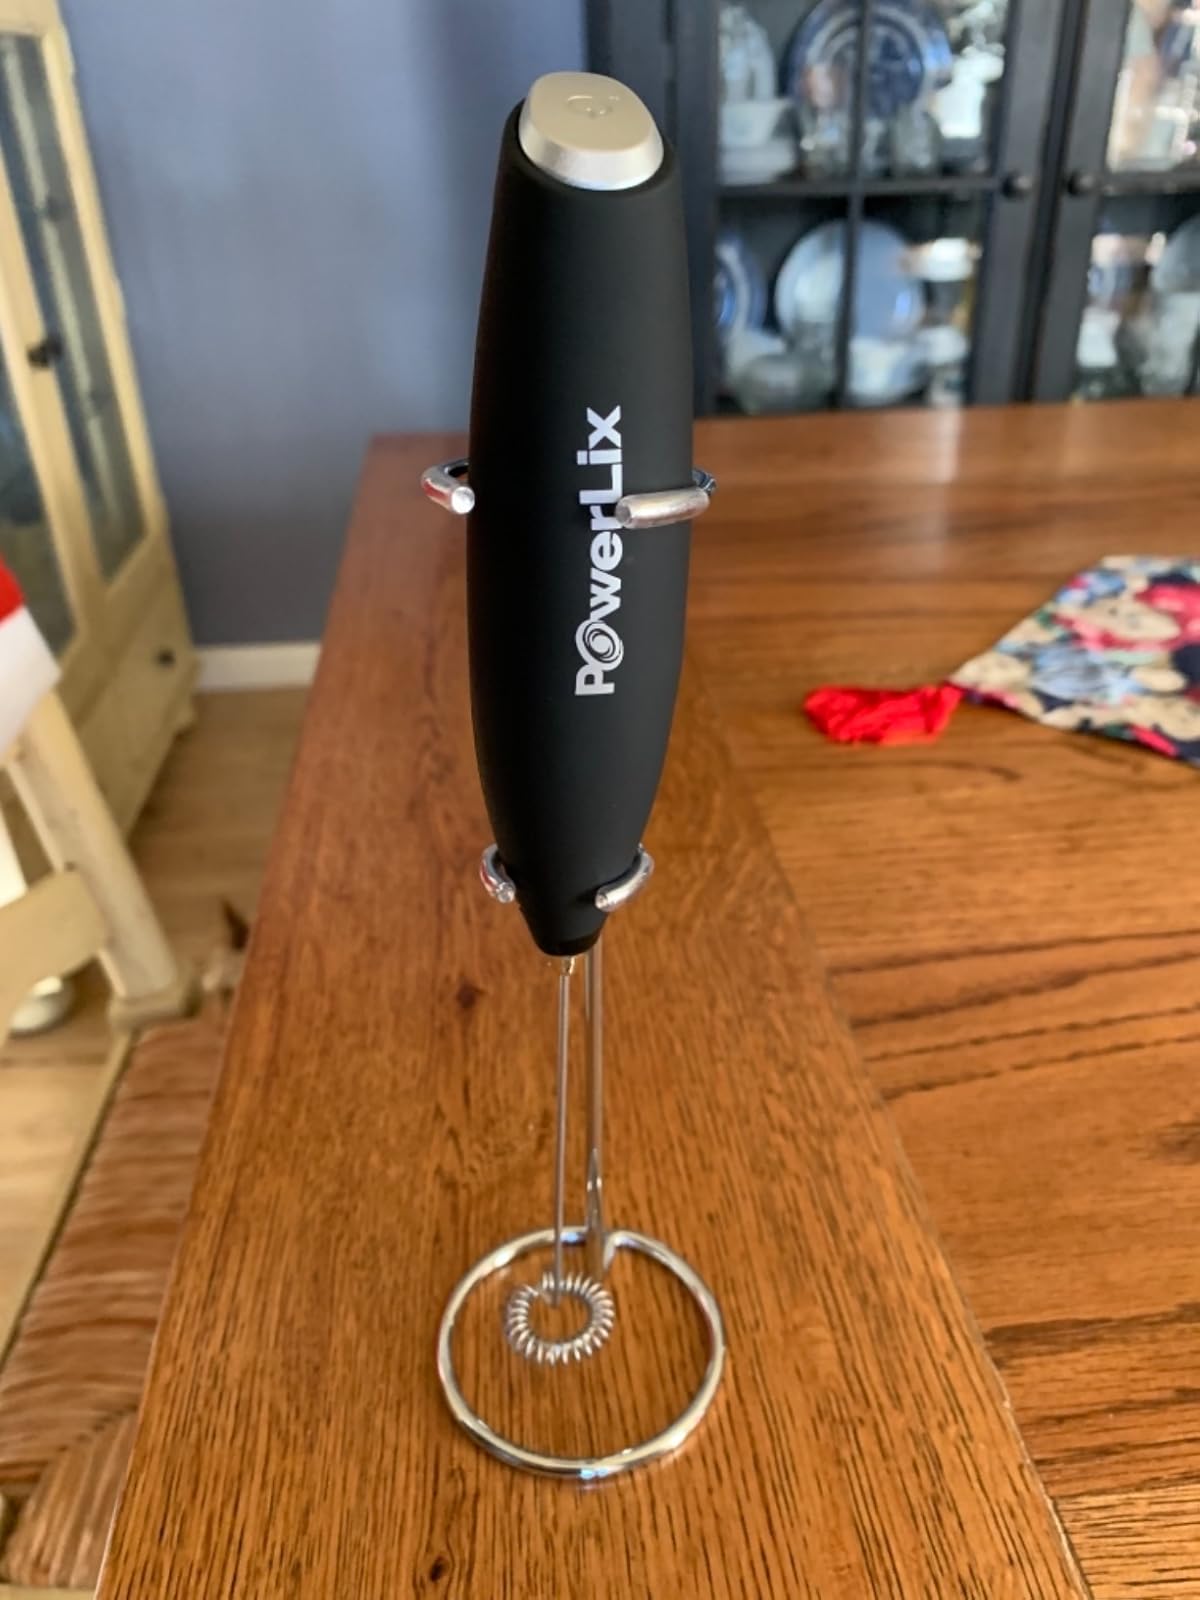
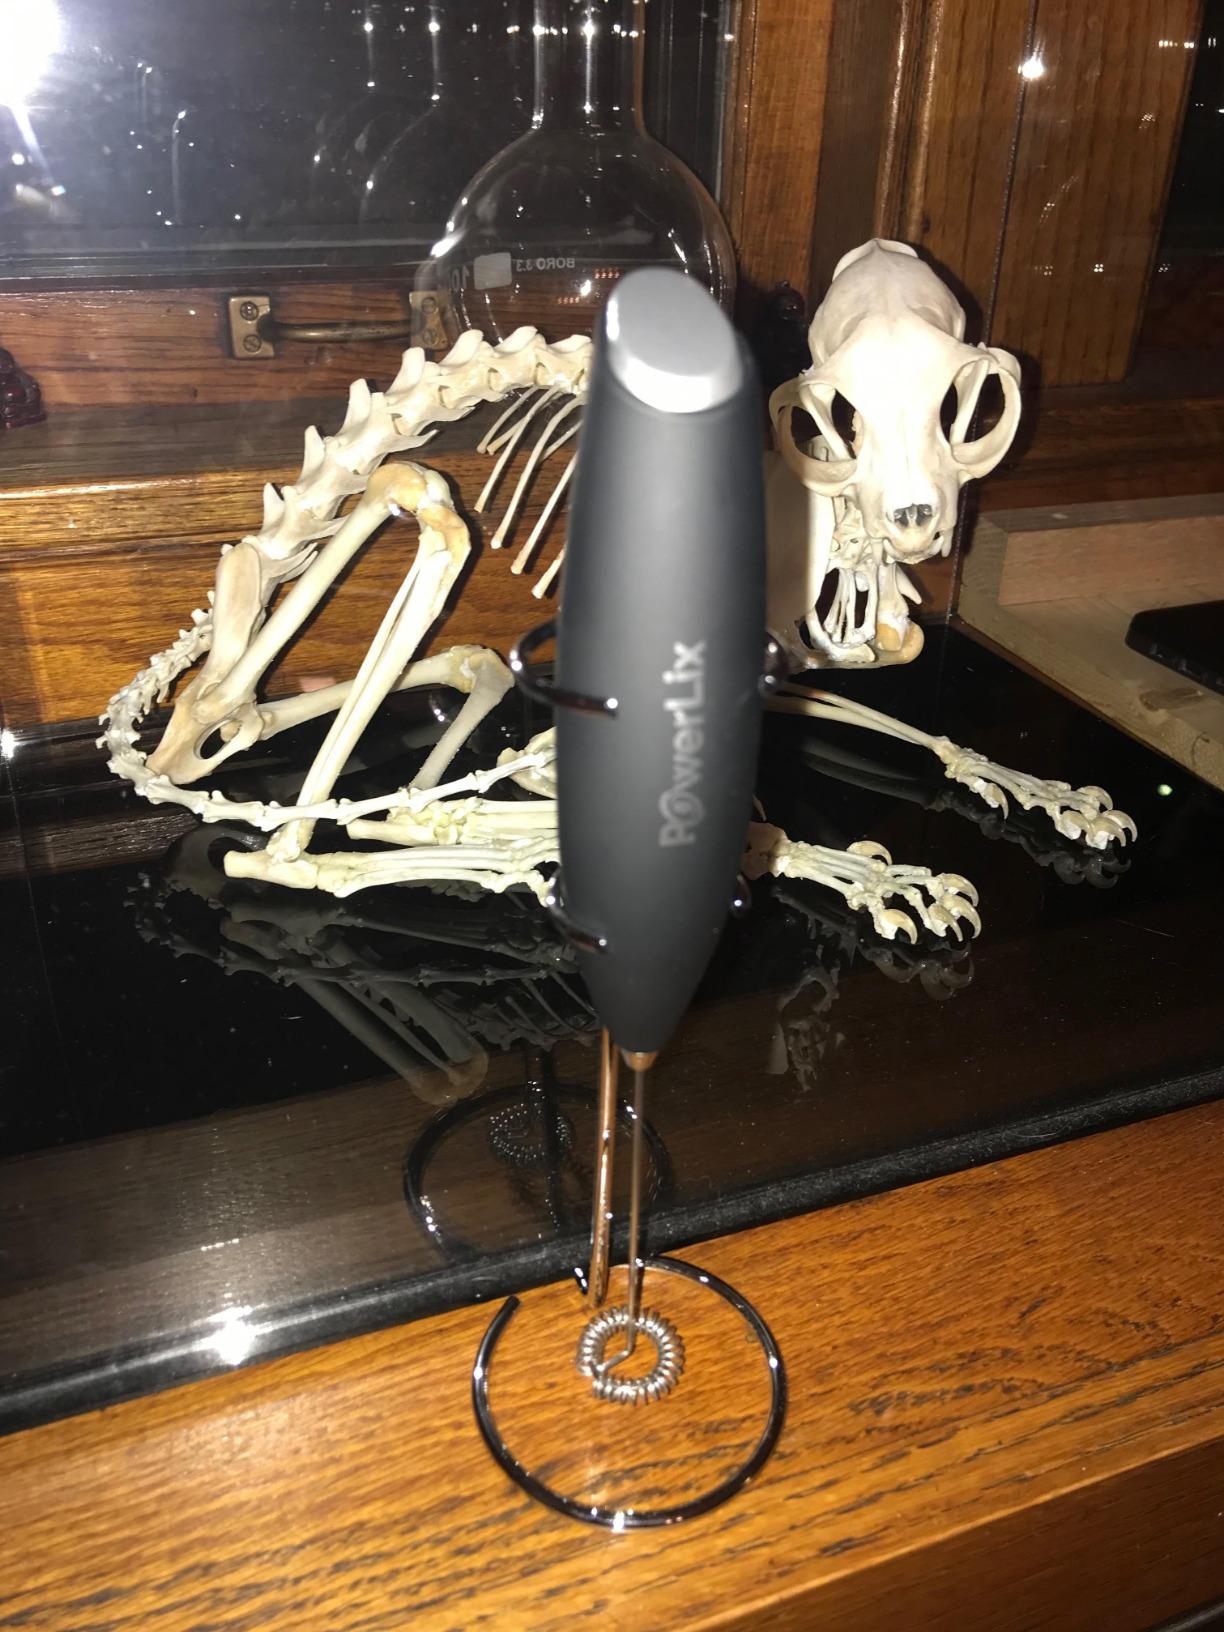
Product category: items_mixer
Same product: yes